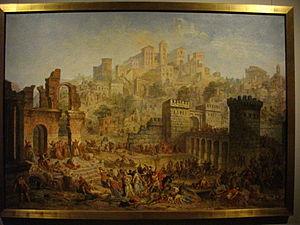
Massacre des Juifs à Metz par les premiers croisés en 1095, Auguste Migette, 1866, conservé aux musées de la Cour d'Or à Metz (Moselle, France)